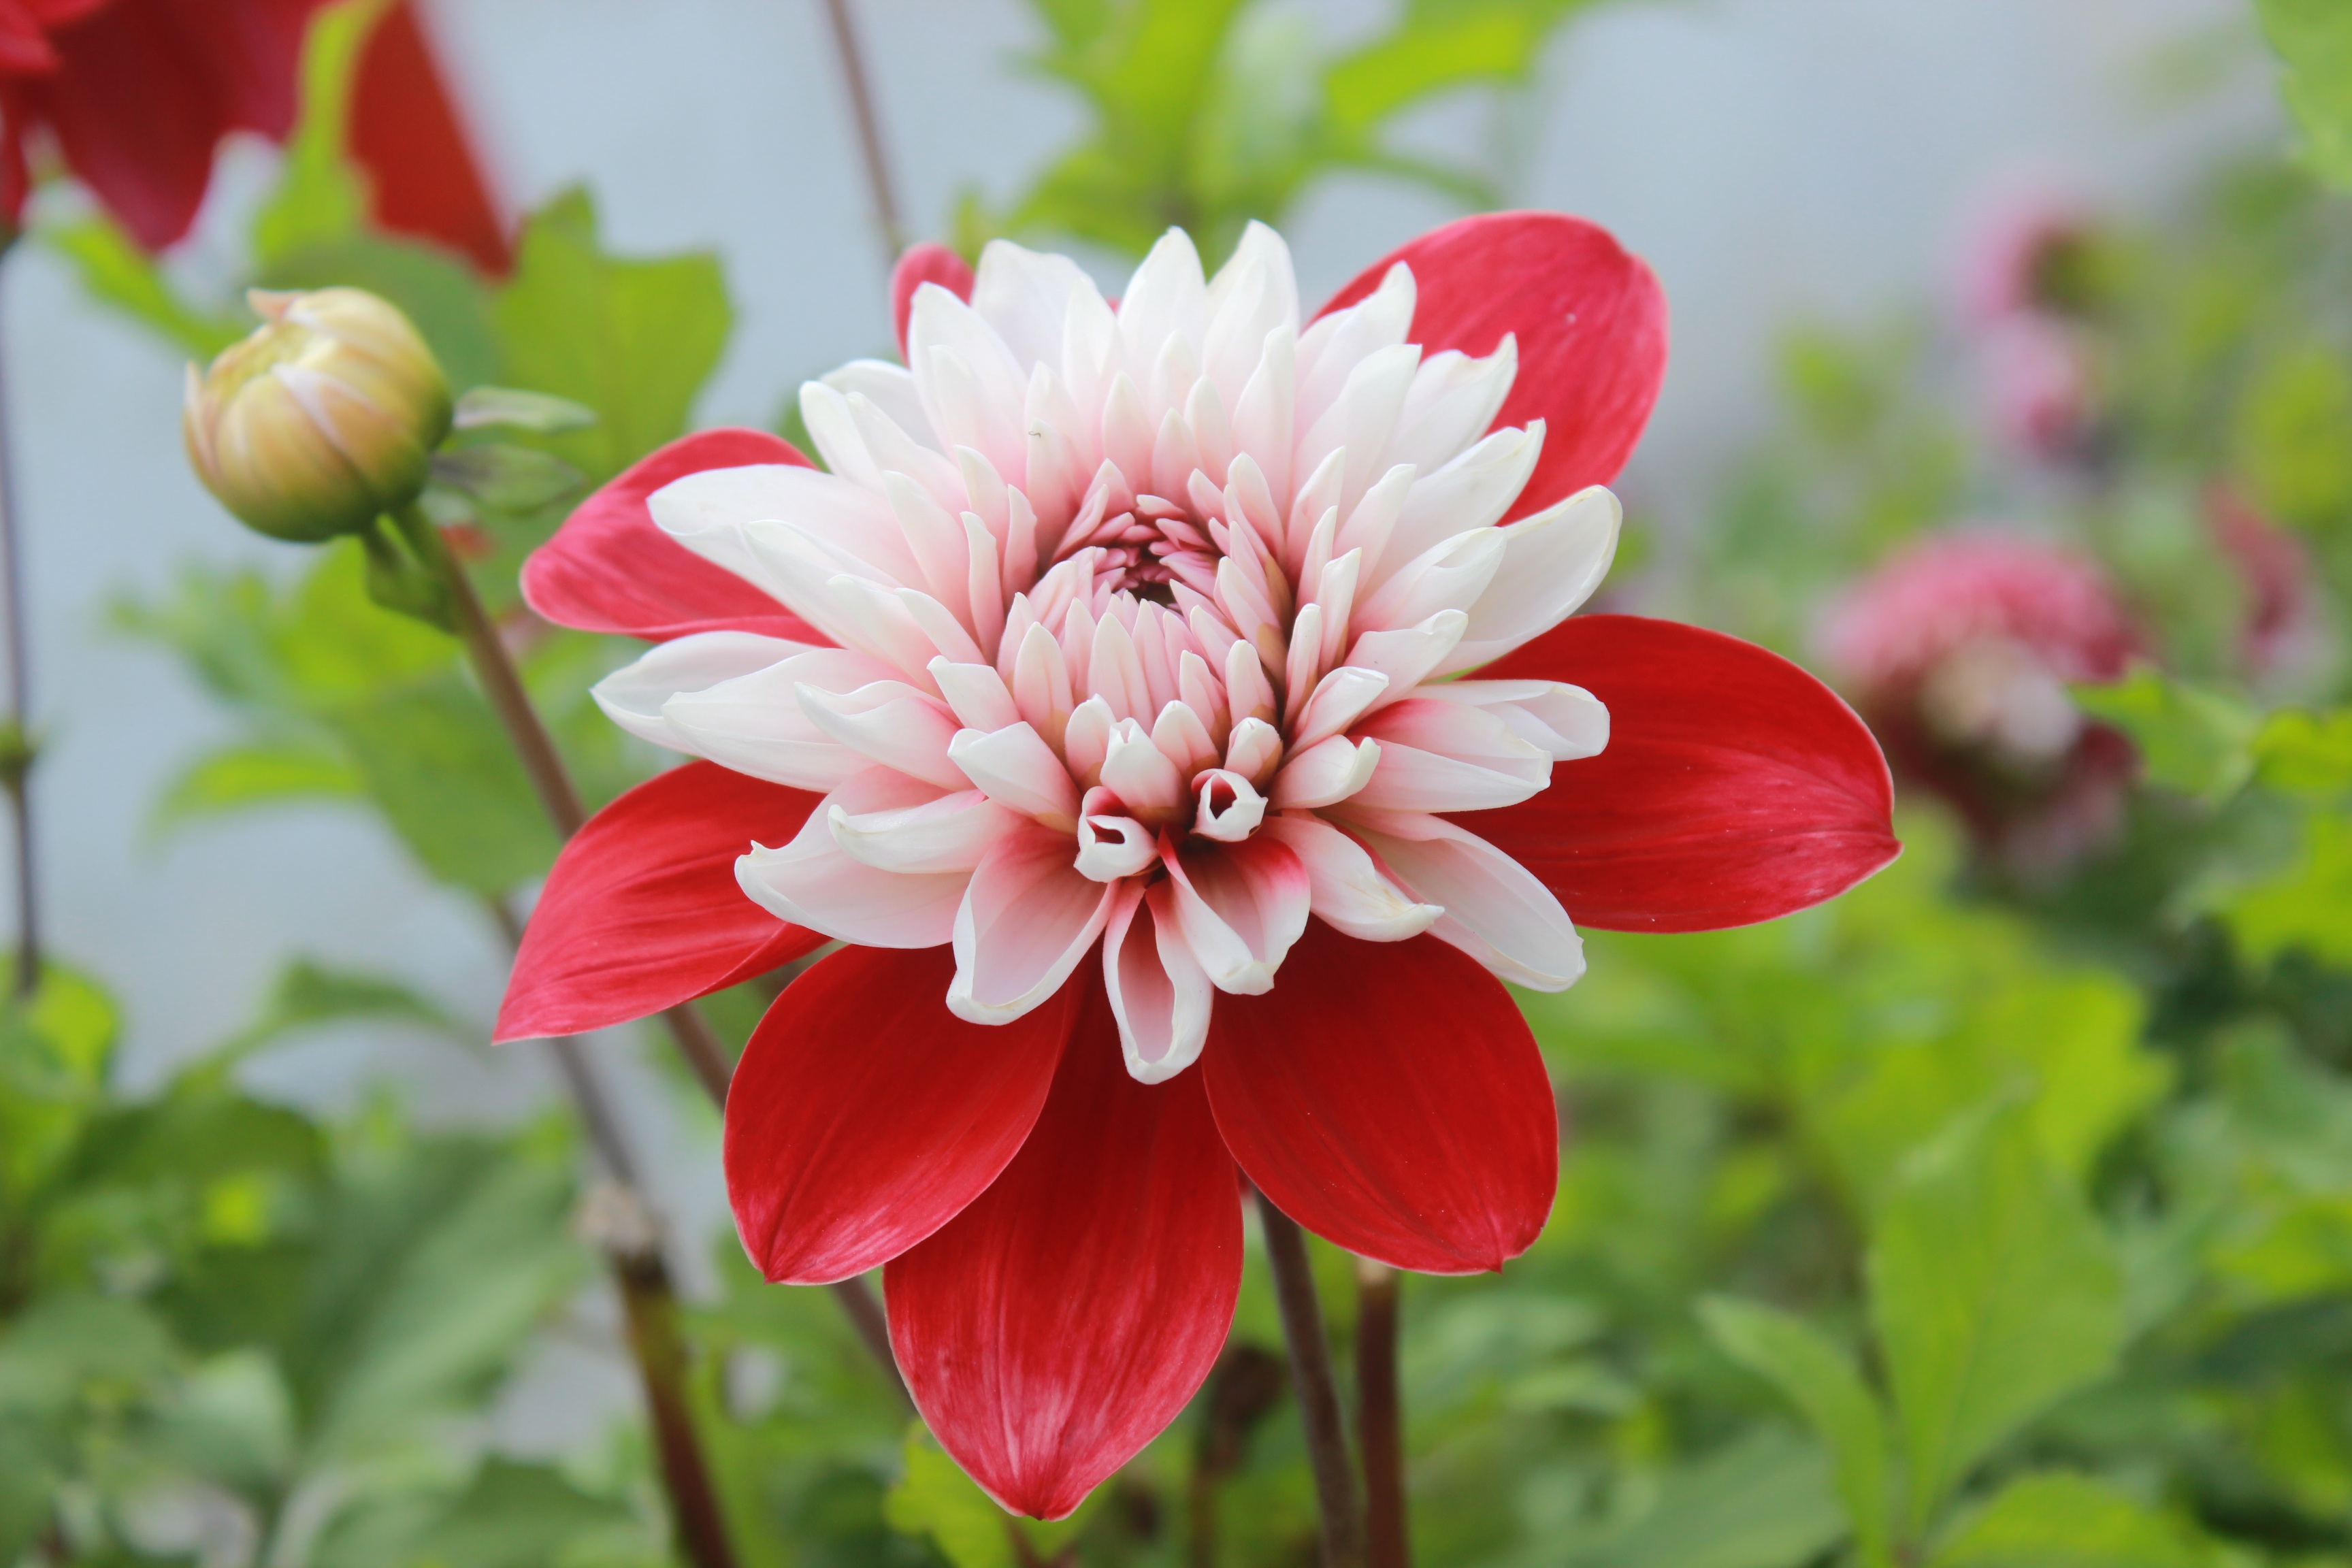
plant, flower, petal, botany, flora, dahlia, macro photography, flowering plant, daisy family, annual plant, land plant